Gort

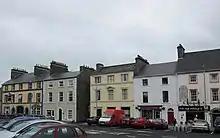
Buildings in the Market Square of Gort dating to

According to a 2019 Irish Times article, local business people saw tourism as an important sector to expand in the town. Gort has a number of bars and restaurants, and guest accommodation. The websites of Fáilte Ireland and the "Burren Lowlands" destination marketing group, list nearby tourist destinations as The Burren, Coole Park Visitor Centre & Gardens, Kilmacduagh cathedral churches and round tower, Thoor Ballylee, and Kiltartan Gregory Museum.